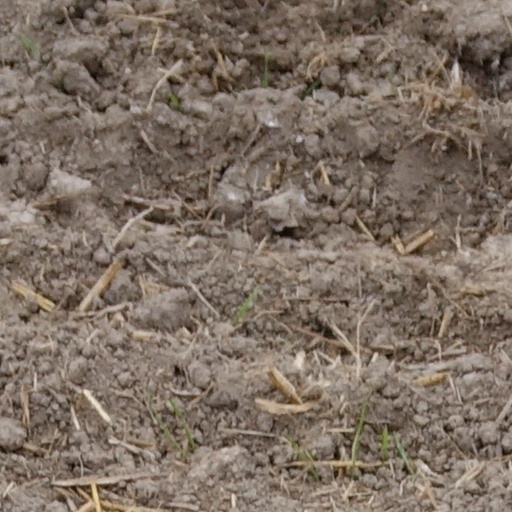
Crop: wheat